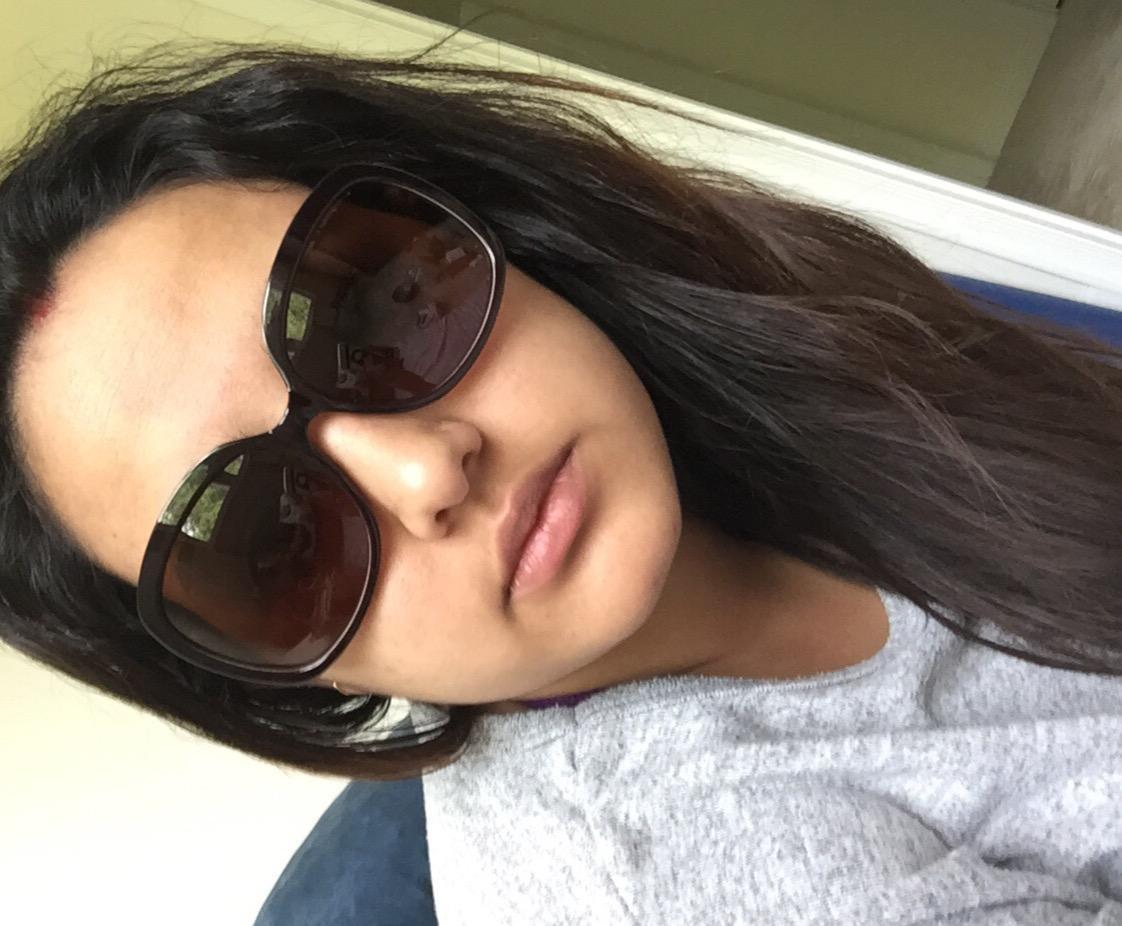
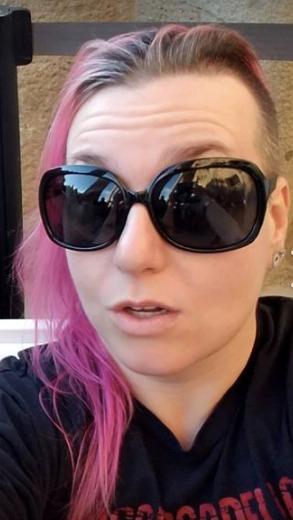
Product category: accessories_sunglasses
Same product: yes